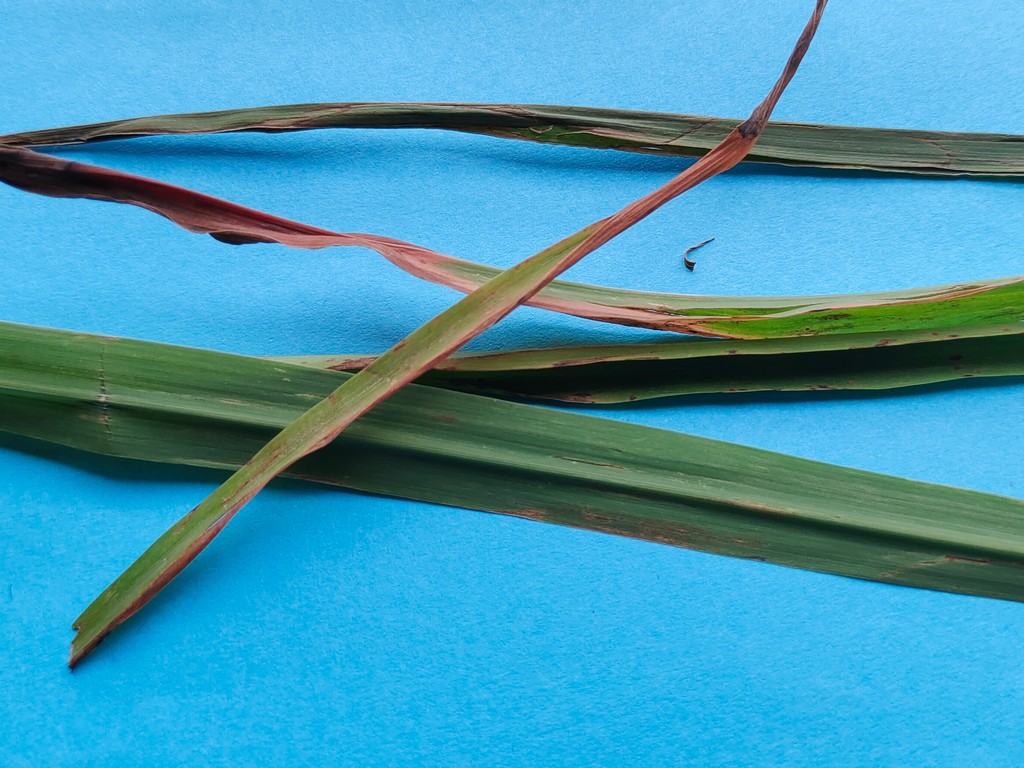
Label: Unhealthy